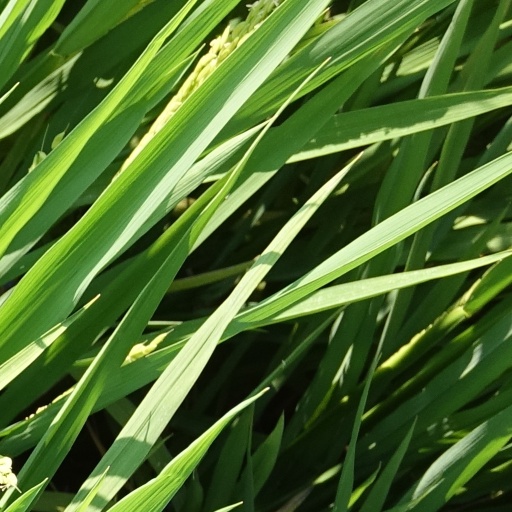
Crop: rice